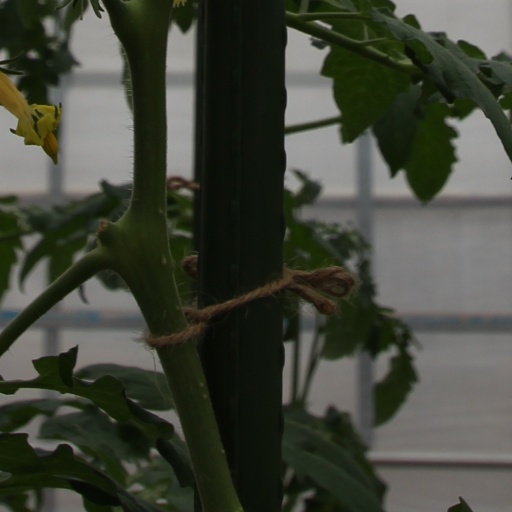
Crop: tomato